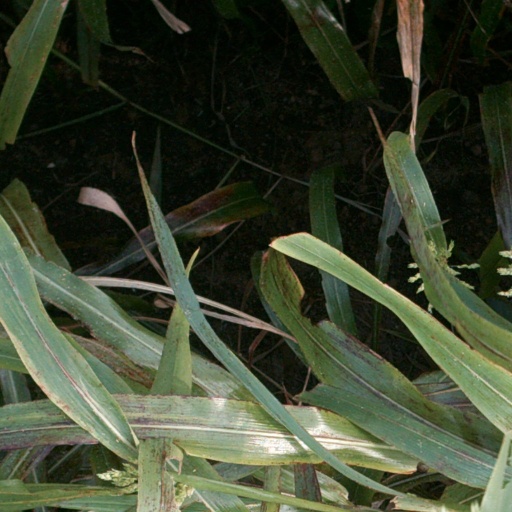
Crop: sorghum